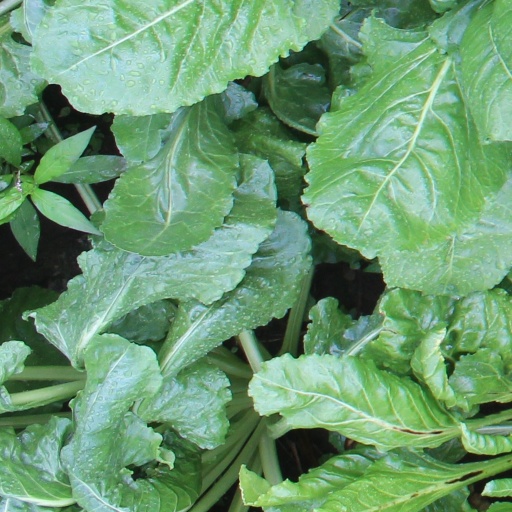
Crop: sugar beet